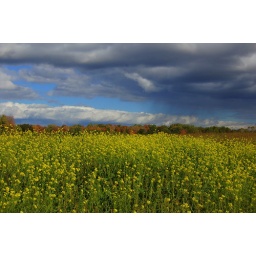
fall rain coming over yellow field